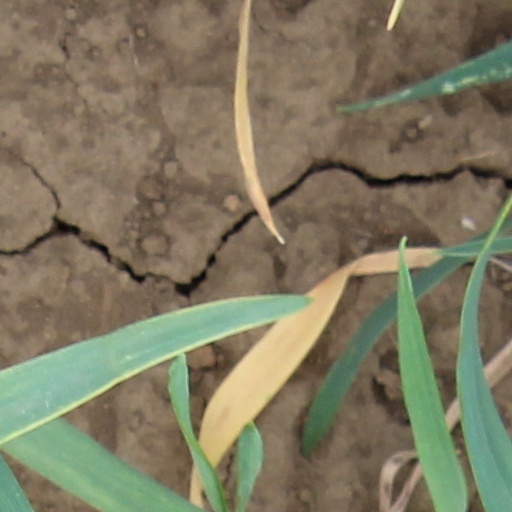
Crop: wheat